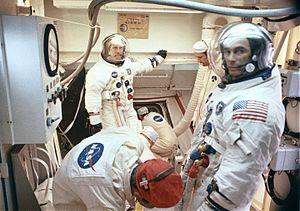
Thomas Patten Stafford, dit Tom Stafford, né le 17 septembre 1930 à Weatherford dans l'Oklahoma, est un officier de l'United States Navy, pilote d'essai et astronaute américain.
Apollo 10 est un vol spatial habité qui a eu lieu en mai 1969, la quatrième mission avec équipage du programme américain Apollo, et la deuxième, après Apollo 8 à orbiter autour de la Lune. Il s'agit de la mission F, une répétition générale pour le premier atterrissage lunaire, testant tous les composants et les procédures juste avant l'atterrissage réel. Les astronautes Thomas Stafford et Gene Cernan font voler le module lunaire Apollo, son deuxième essai dans l'espace après celui d'Apollo 9 en orbite terrestre, sur une orbite de descente à 15,6 kilomètres de la surface lunaire, le point où commencerait la descente motorisée.